Batman: The Killing Joke

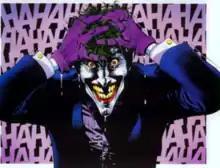
The Joker, after emerging from the canal of chemical waste. Art by Brian Bolland and John Higgins.

In present day, Batman goes to Arkham Asylum to talk with the Joker about ending their years-long feud, only to find that the Joker has escaped. The Joker shoots and paralyzes Barbara Gordon and kidnaps her father, Commissioner James "Jim" Gordon. He takes Gordon to an abandoned amusement park, where he tortures and cages him in the park's freak show. He forces Gordon to view blown-up photos of a wounded Barbara, lying stripped nude and in pain on the floor after the shooting. He then puts Gordon on display before the park's freaks, ridiculing him as "the average man", a weakling doomed to insanity.